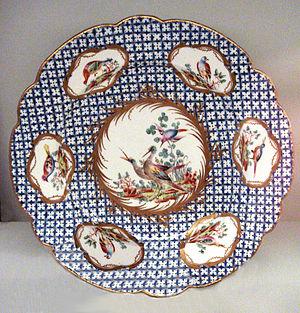
La Porcelaine de Chantilly est une porcelaine tendre produite de 1725 à 1792 dans la manufacture créée dans la ville de Chantilly par le duc de Bourbon au XVIIIᵉ siècle. La production reprend après la Révolution de manière irrégulière jusqu'en 1870.